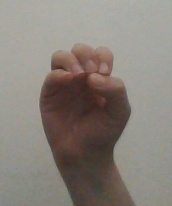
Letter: ha